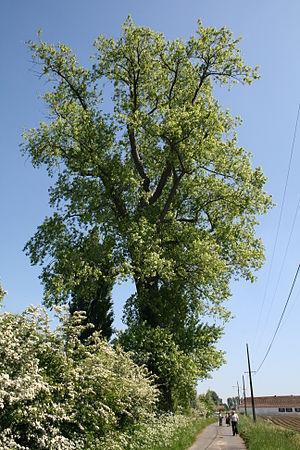
Peuplier noir ( Populus nigra ). Circonférence mesurée en 2010